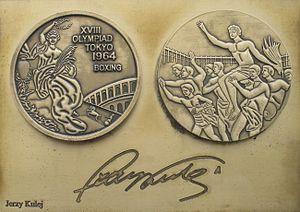
Jerzy Kulej est un boxeur et député polonais né le 19 octobre 1940 à Częstochowa et mort le 13 juillet 2012.